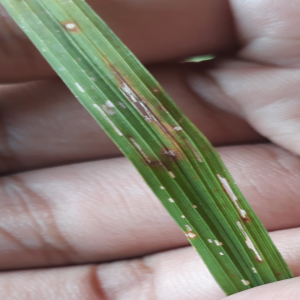
Disease: Blast